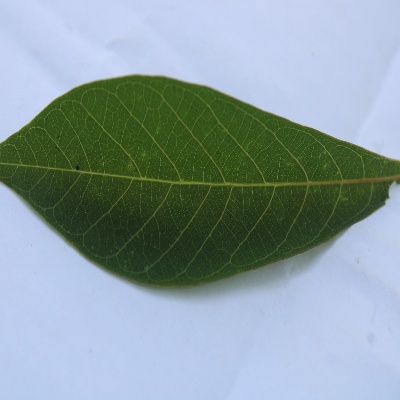
Crop: Cassava
Condition: healthy